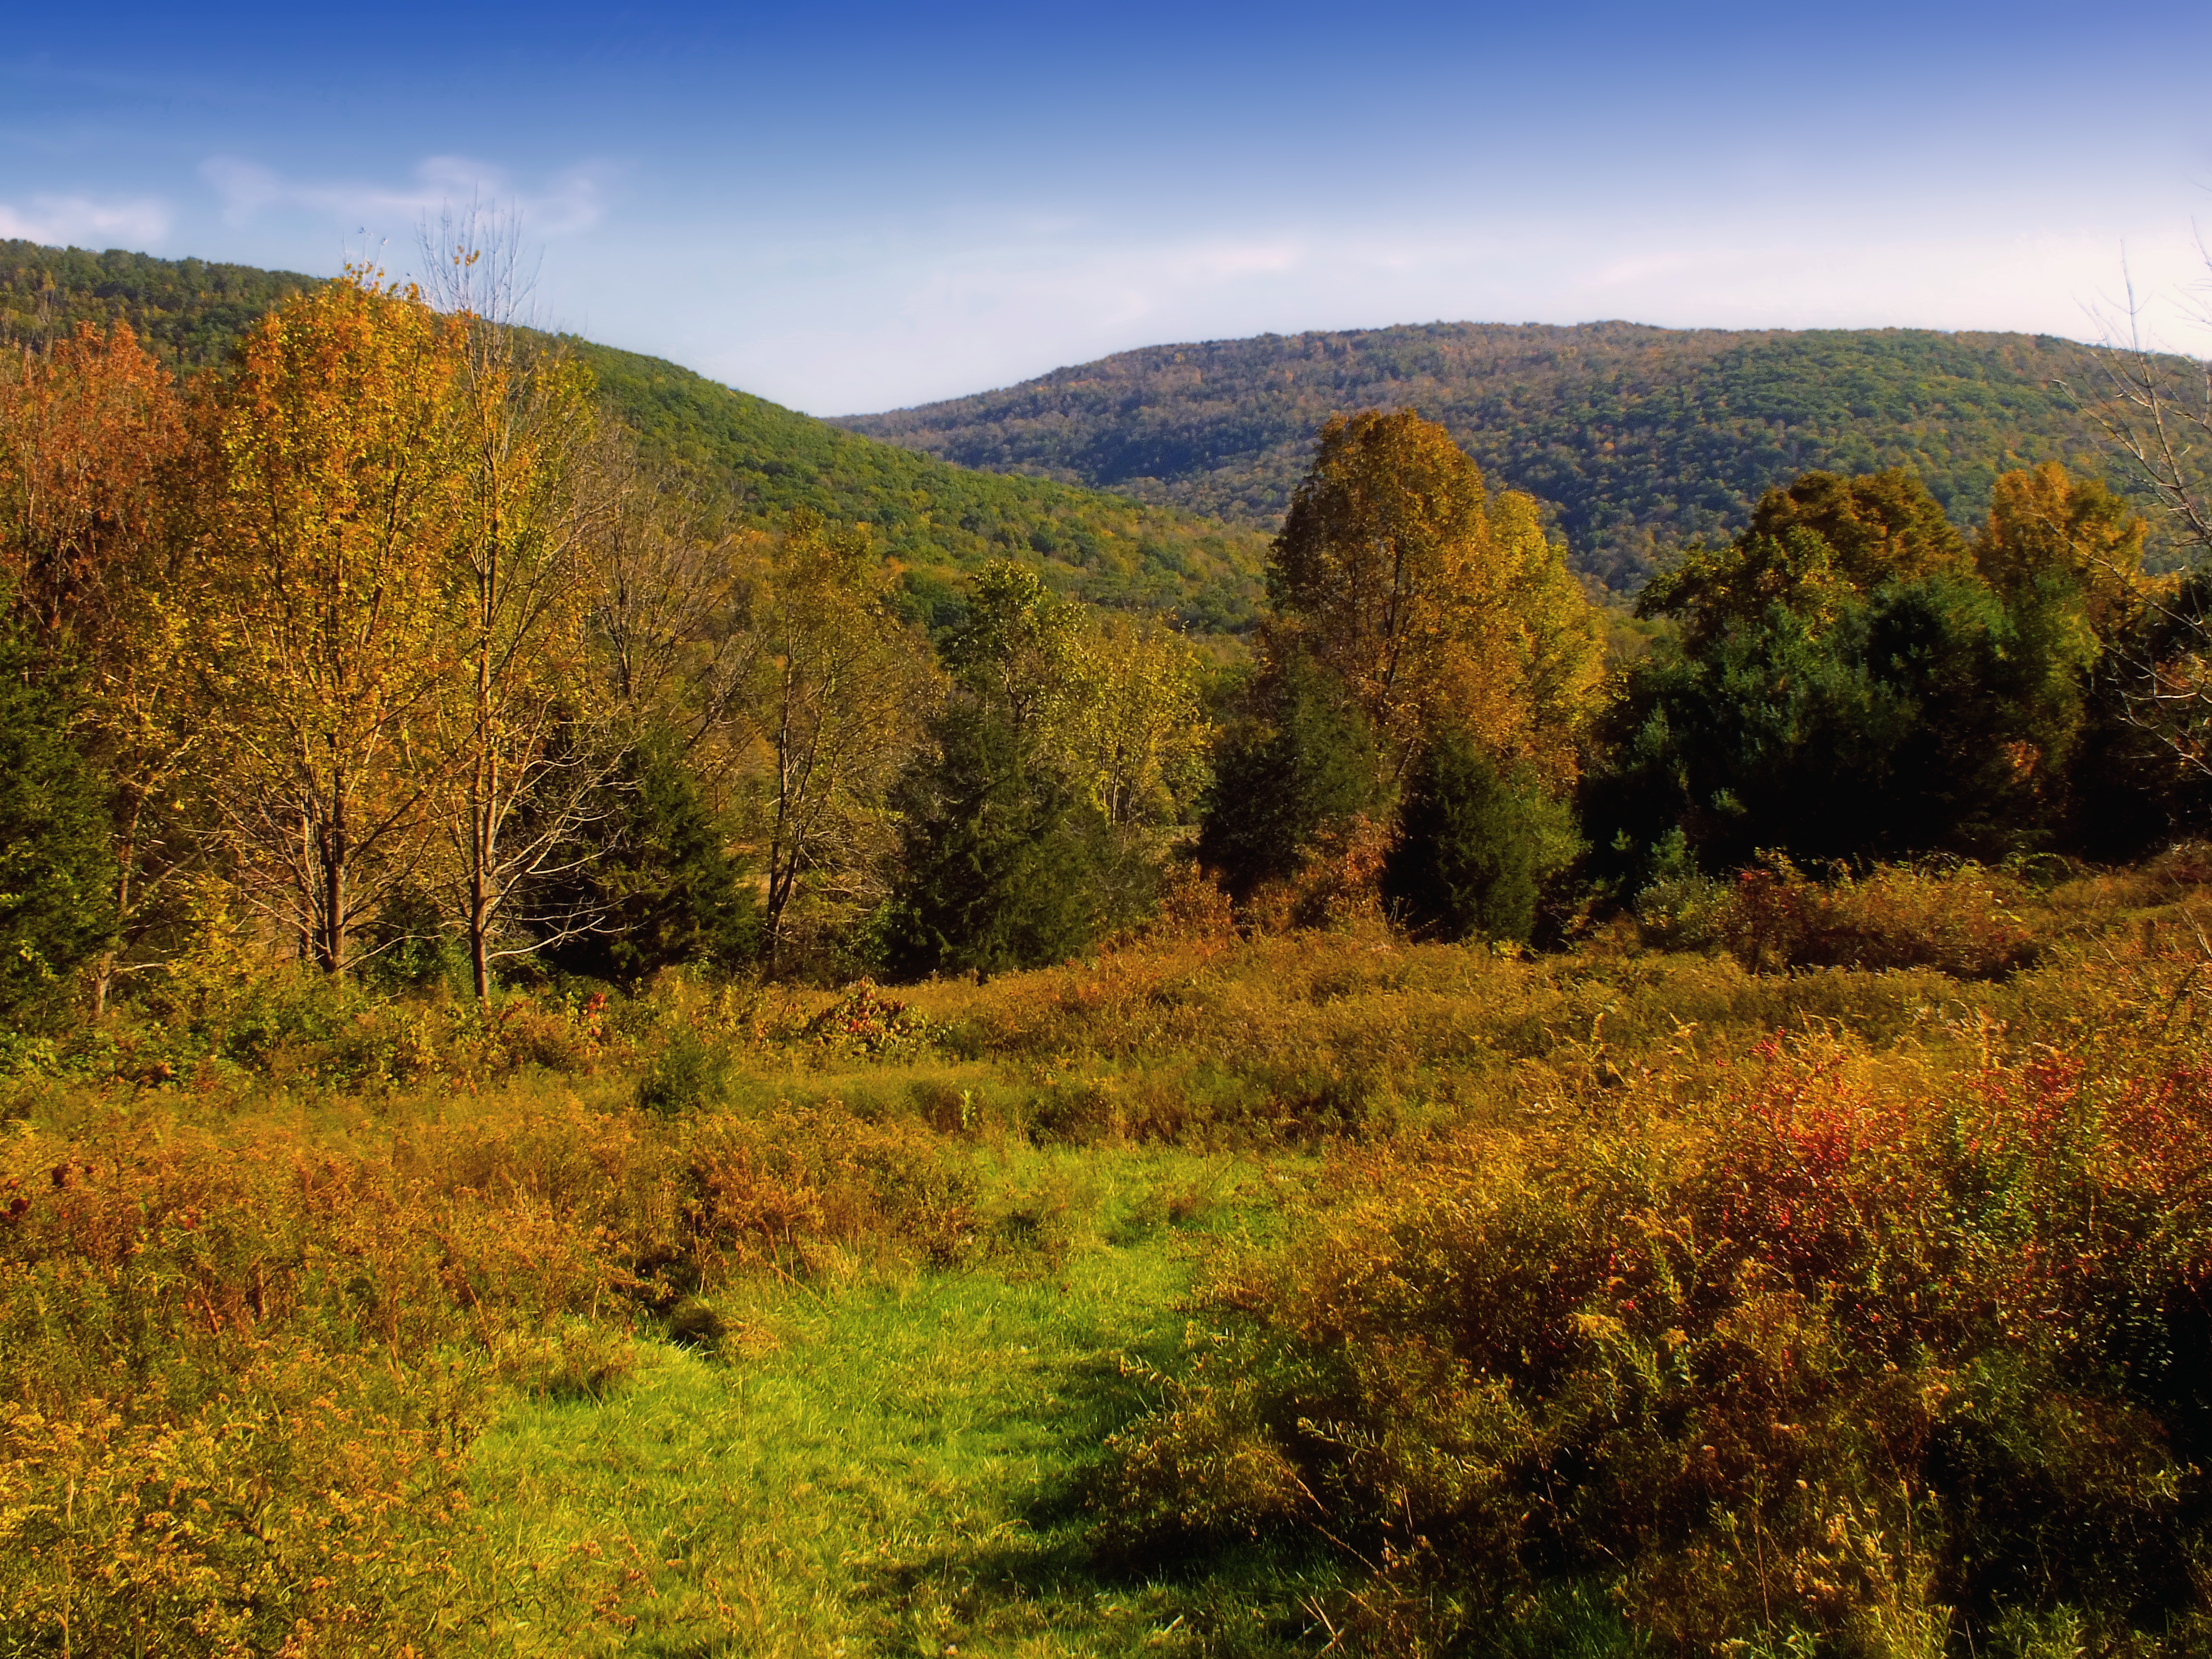
landscape, tree, nature, forest, path, grass, wilderness, mountain, plant, sky, trail, field, meadow, prairie, morning, leaf, hill, valley, pasture, autumn, season, ridge, creativecommons, clouds, mountains, grassland, walkingpath, alleghenyplateau, pennsylvania, endlessmountains, cirrus, wyomingcounty, stategameland57, stategamelands57, sgl57, plateau, woodland, habitat, ecosystem, rural area, natural environment, geographical feature, atmospheric phenomenon, woody plant, mountainous landforms, temperate broadleaf and mixed forest